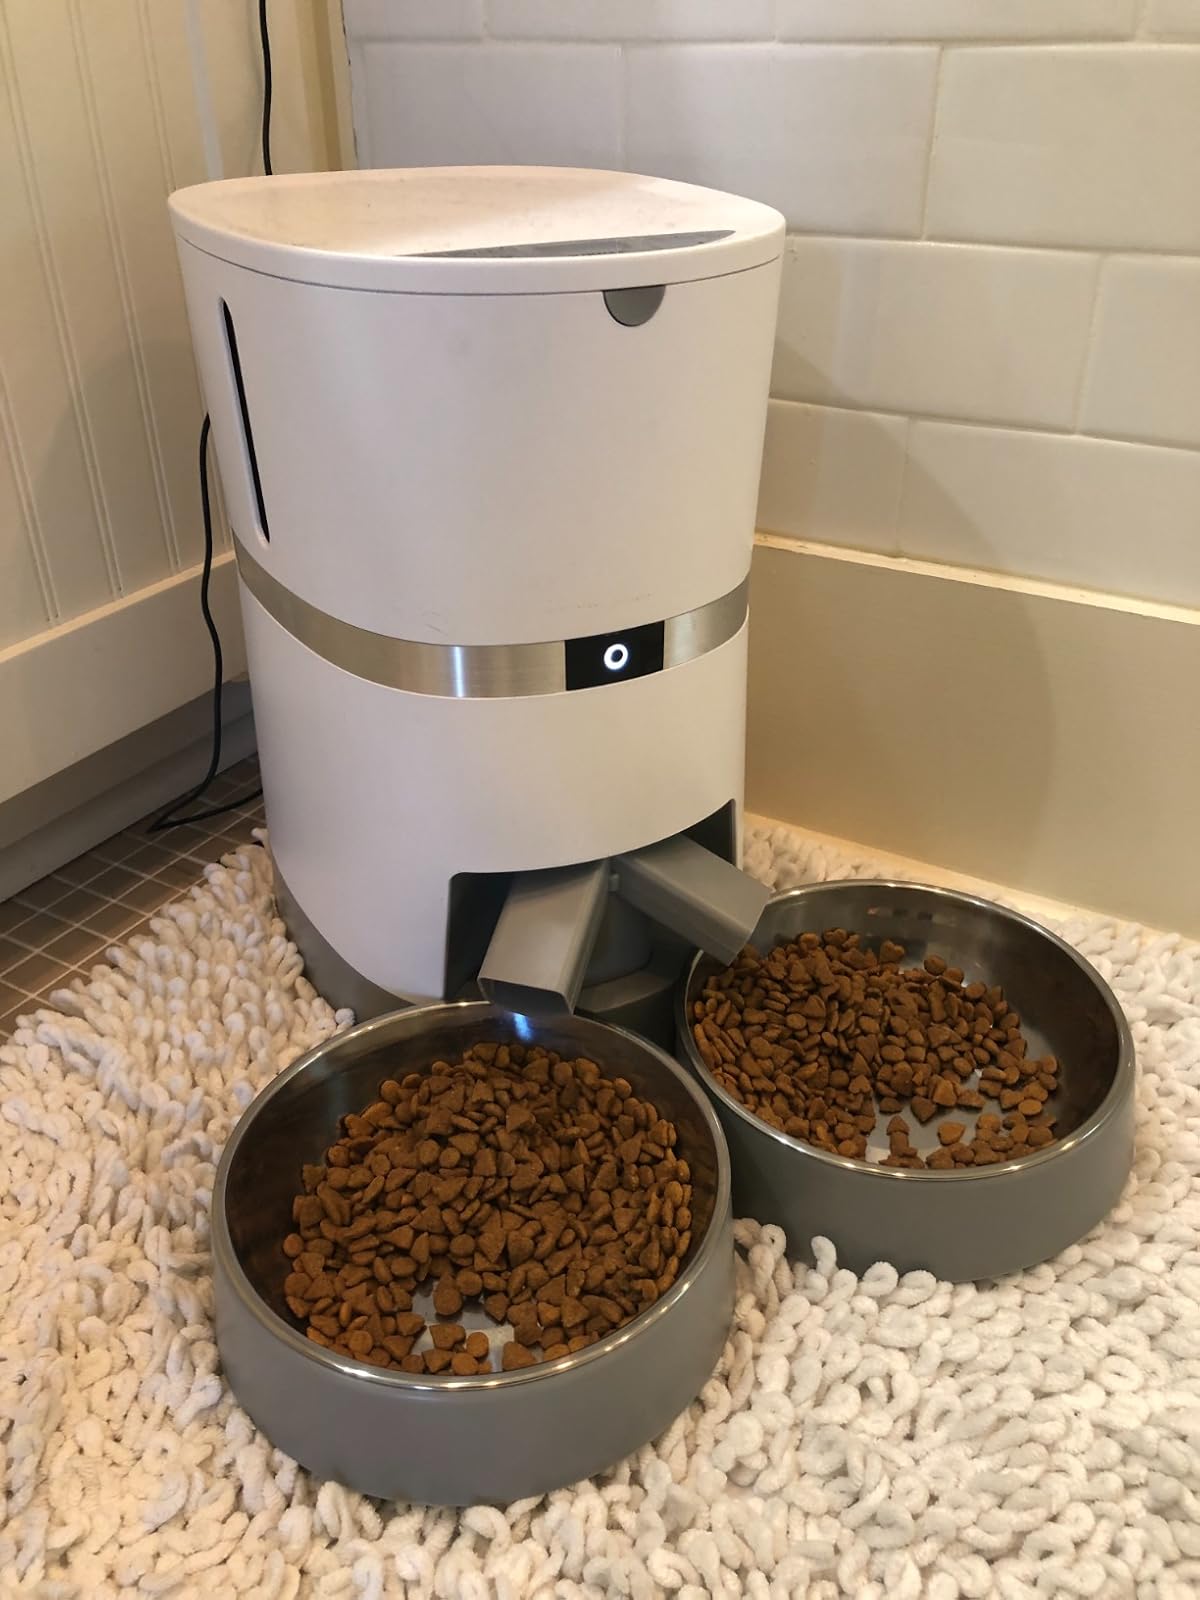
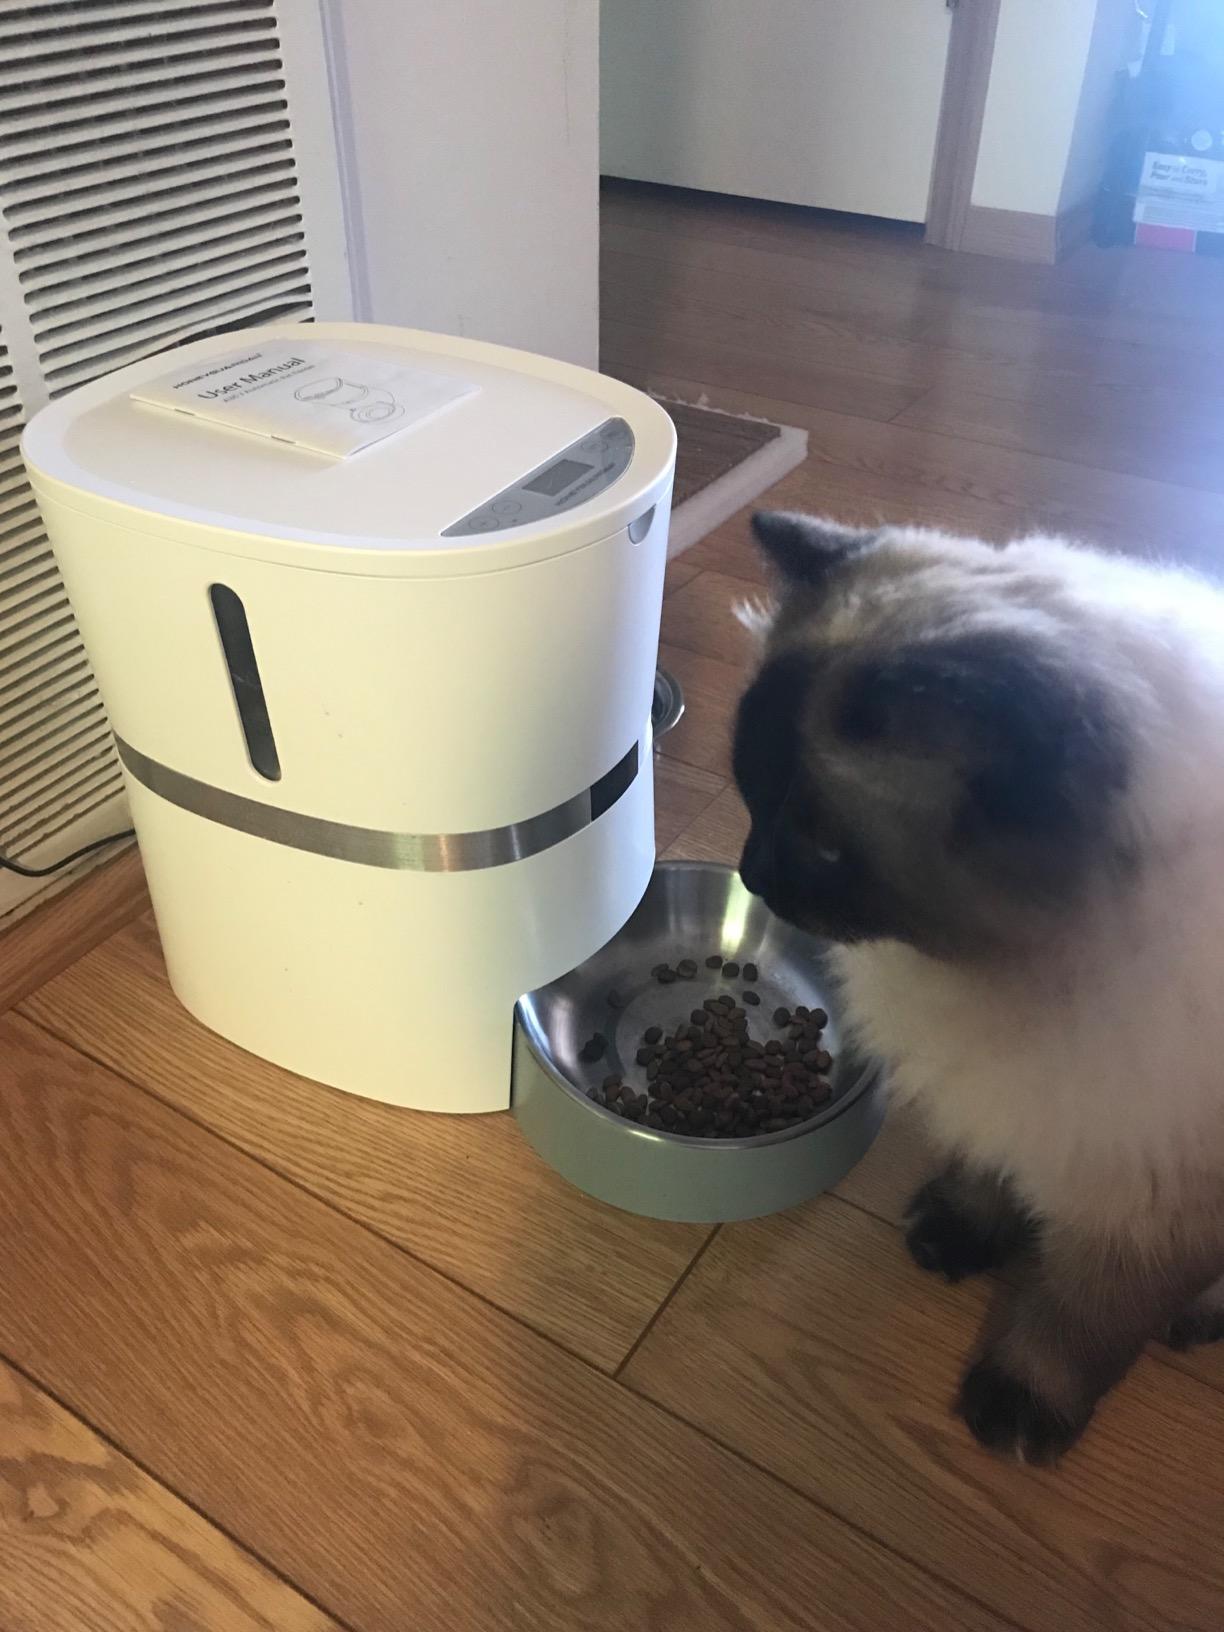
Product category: items_feeder
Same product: no